Dante Lauretta

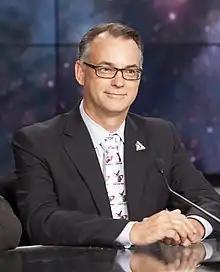
Lauretta at a prelaunch press conference for OSIRIS-REx.

Dante S. Lauretta (born 1970) is a professor of planetary science and cosmochemistry at the University of Arizona's Lunar and Planetary Laboratory. He is the principal investigator on NASA's OSIRIS-REx mission.